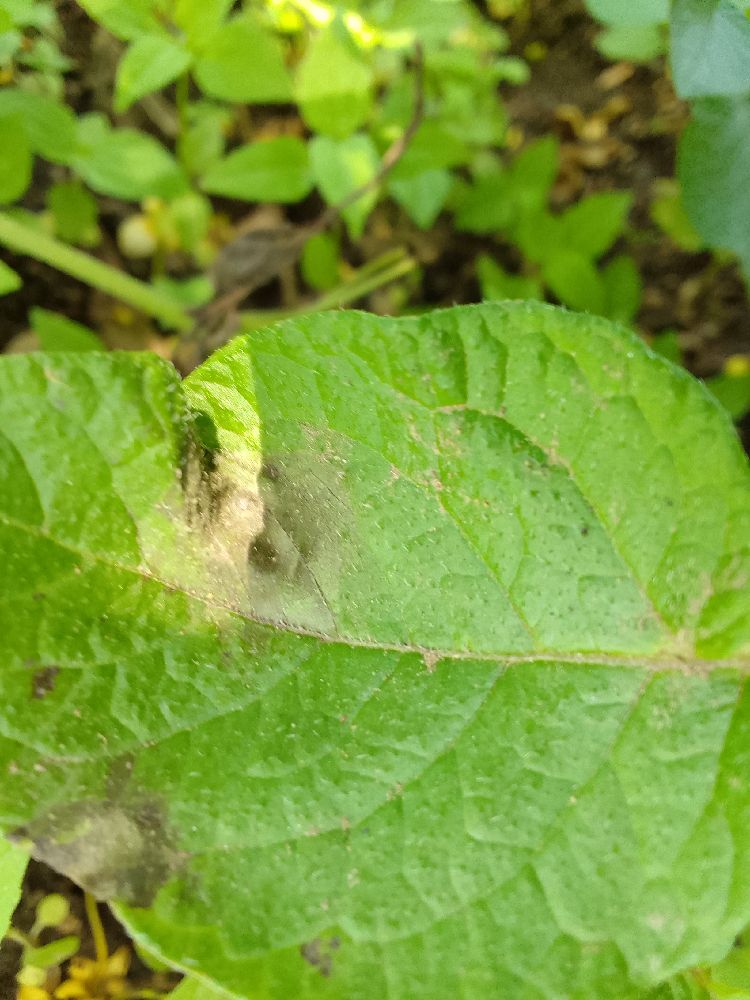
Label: Late blight